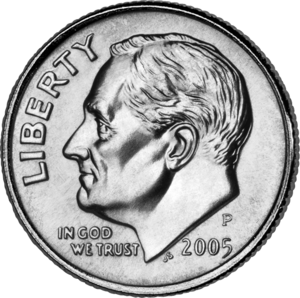
Un dime est le nom donné par les Américains à une pièce de monnaie, ayant cours légal sur le territoire des États-Unis, d'une valeur de dix cents ou un dixième de dollar américain.
Les pièces de monnaie des États-Unis désignent les pièces de monnaie ayant cours légal sur le territoire des États-Unis.